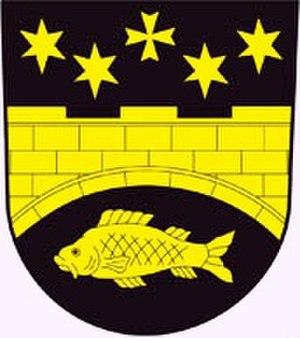
Strunkovice nad Volyňkou est une commune du district de Strakonice, dans la région de Bohême-du-Sud, en République tchèque. Sa population s'élevait à 125 habitants en 2017.